Fauna of Africa

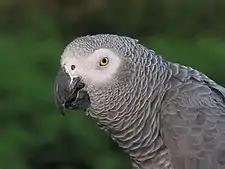
The grey parrot is native to West-African rainforests.

There live (temporarily or permanently) more than 2600 bird species in Africa (about 1500 of them passerines). Some 114 of them are threatened species.